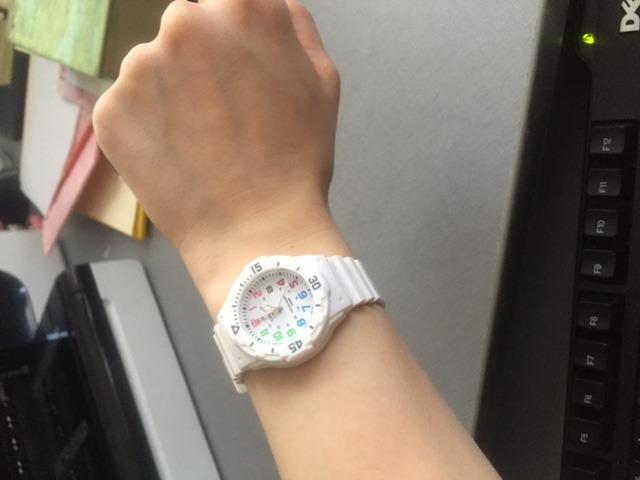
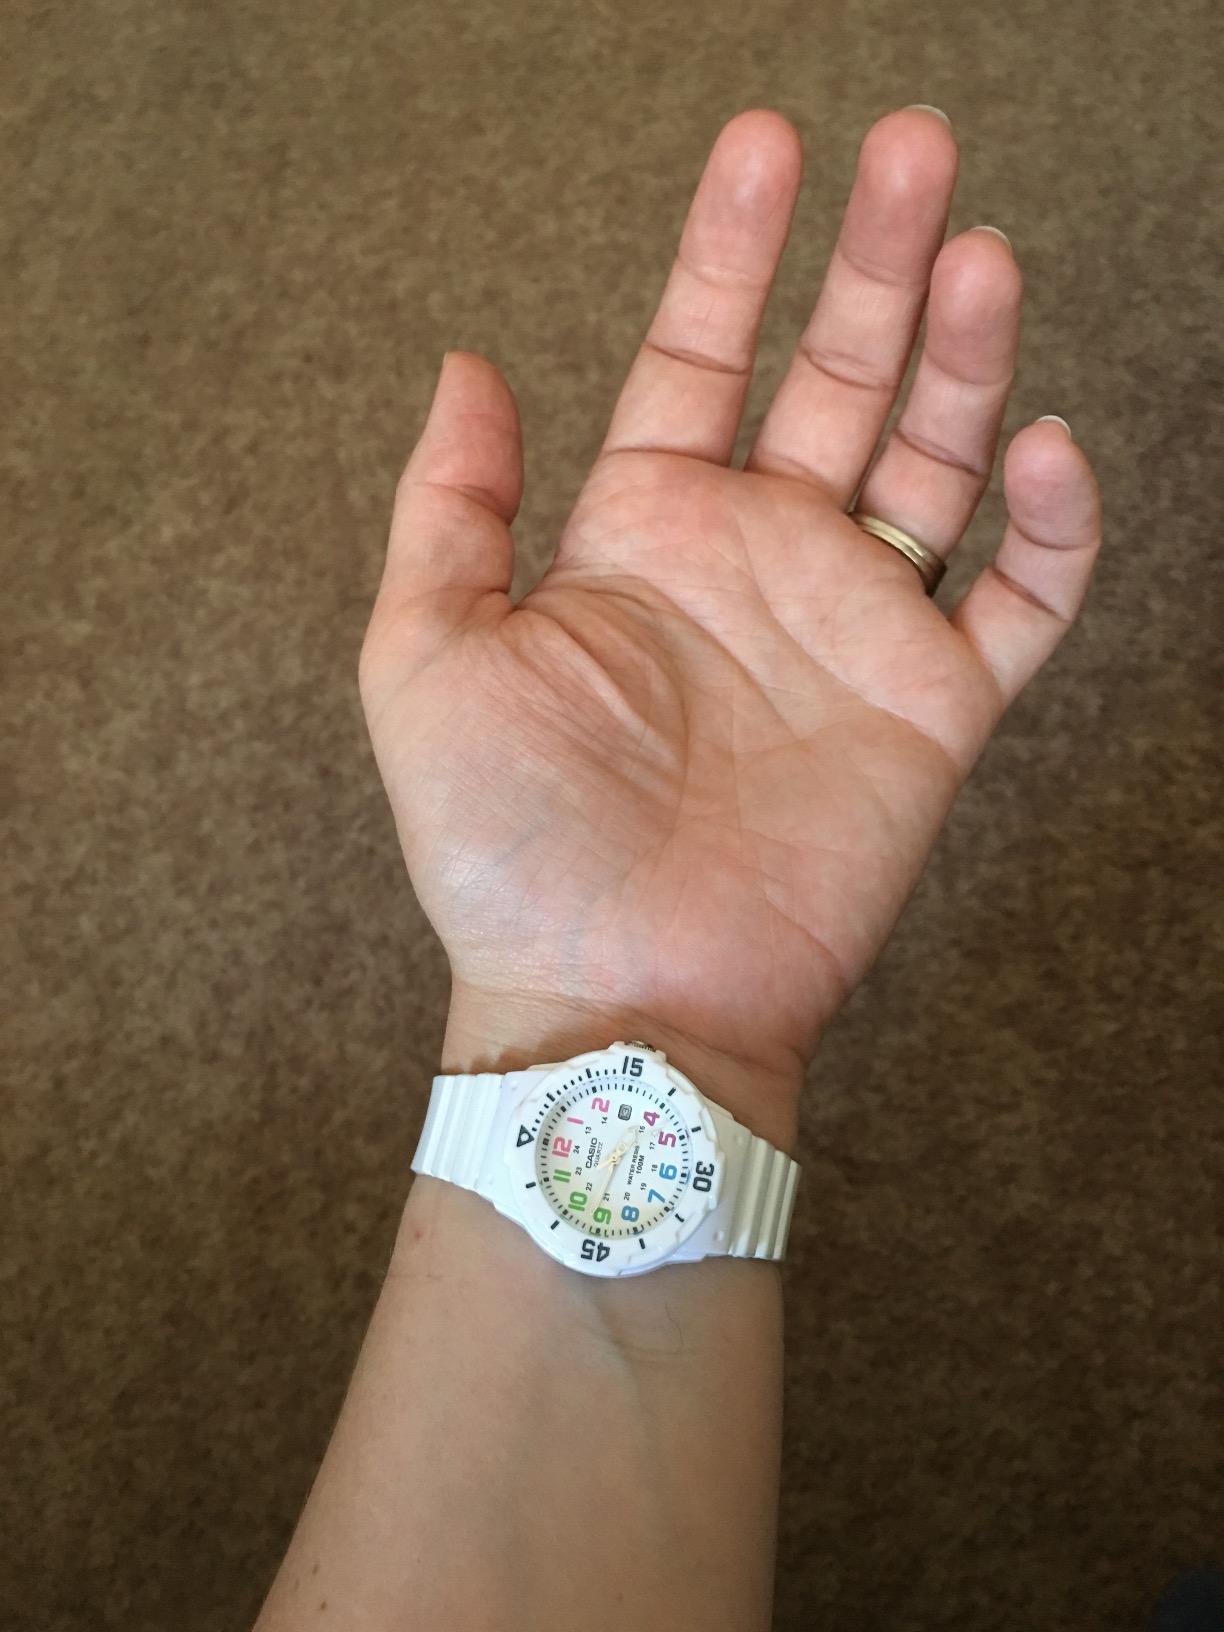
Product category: accessories_watch
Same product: yes